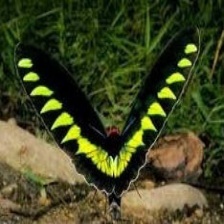
Species: BROOKES BIRDWING